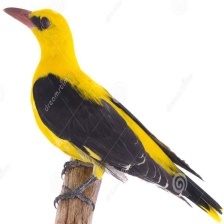
Species: EURASIAN GOLDEN ORIOLE
Scientific name: ORIOLUS ORIOLUS